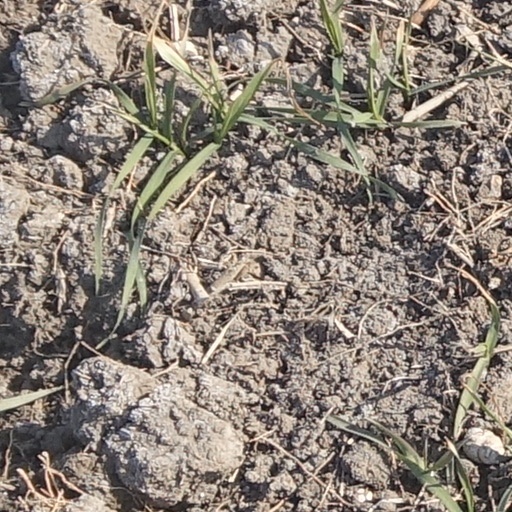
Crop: wheat